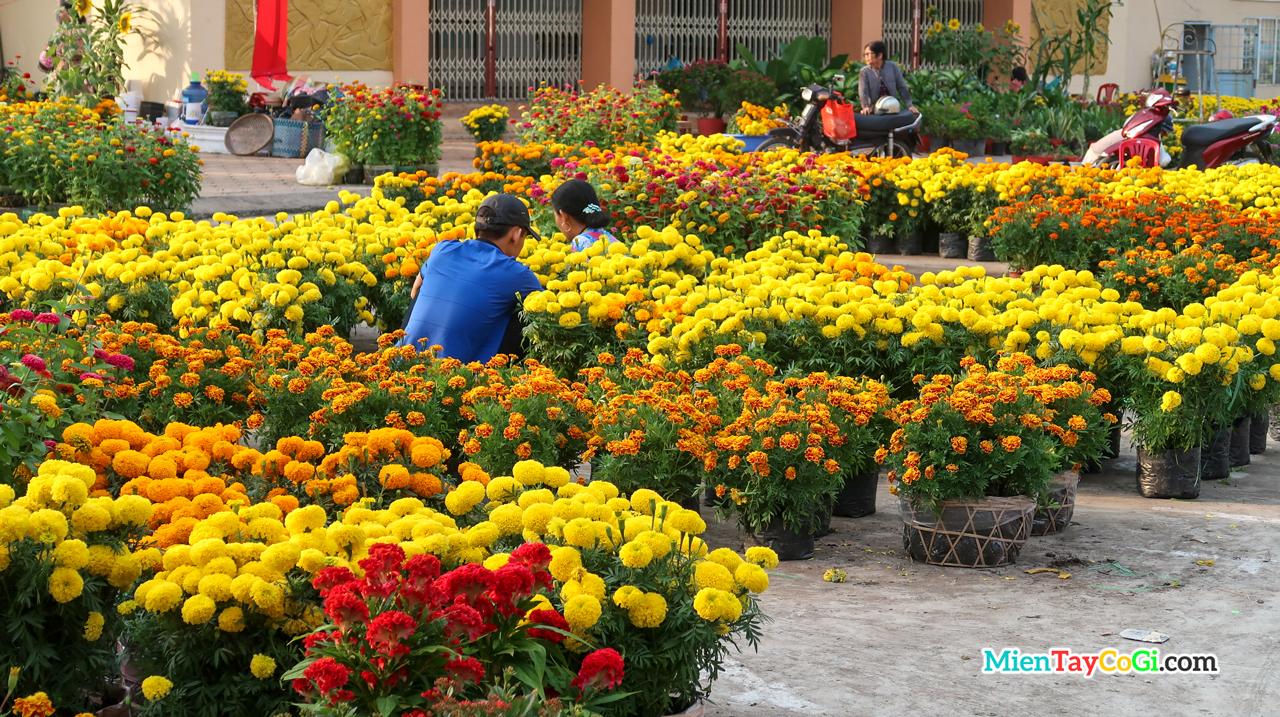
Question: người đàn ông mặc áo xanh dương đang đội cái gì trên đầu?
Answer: cái mũ lưỡi trai màu đen